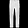
Label: Trouser